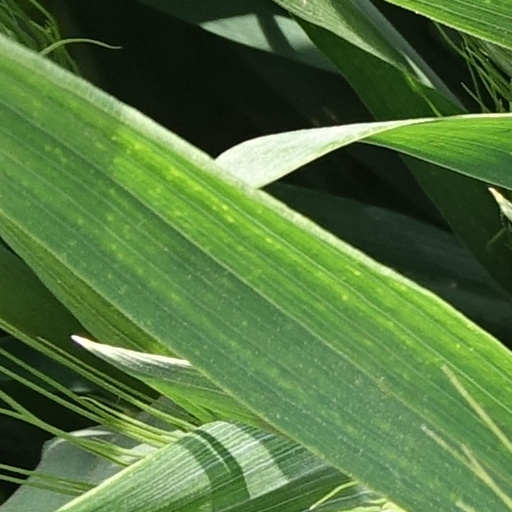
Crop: wheat